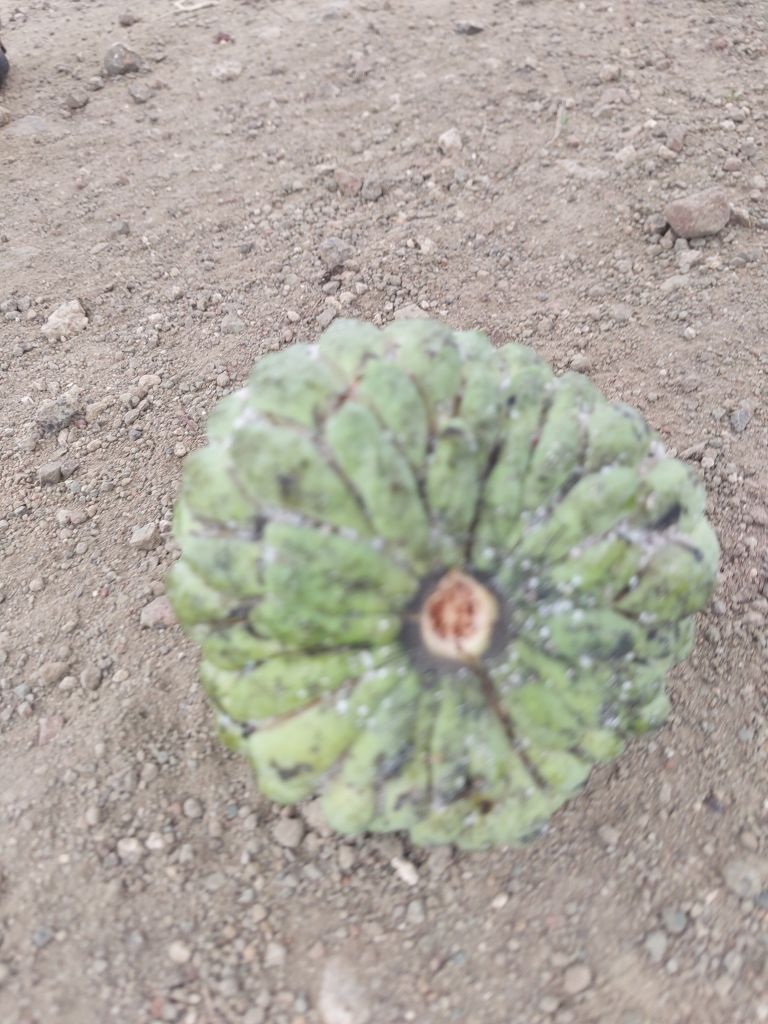
Disease label: Leaf spot on fruit